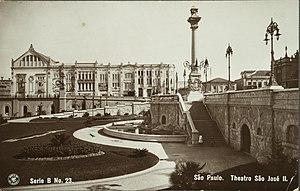
Vale do Anhangabaú est une zone au centre-ville de São Paulo, située entre les viaducs do Chá et Santa Ifigênia. Il s'agit d'un espace public communément qualifié de parc, où des événements sont traditionnellement organisés, tels que des manifestations publiques, des rassemblements politiques, des présentations et des spectacles populaires. Il est considéré comme le point qui sépare le vieux centre du nouveau centre.